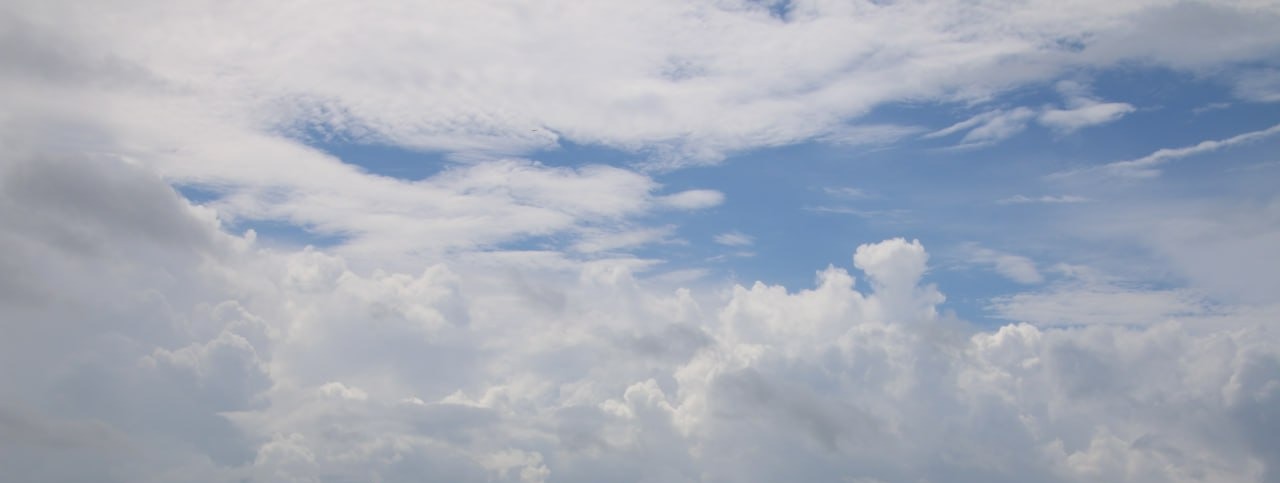
Cloud type: Cumulus